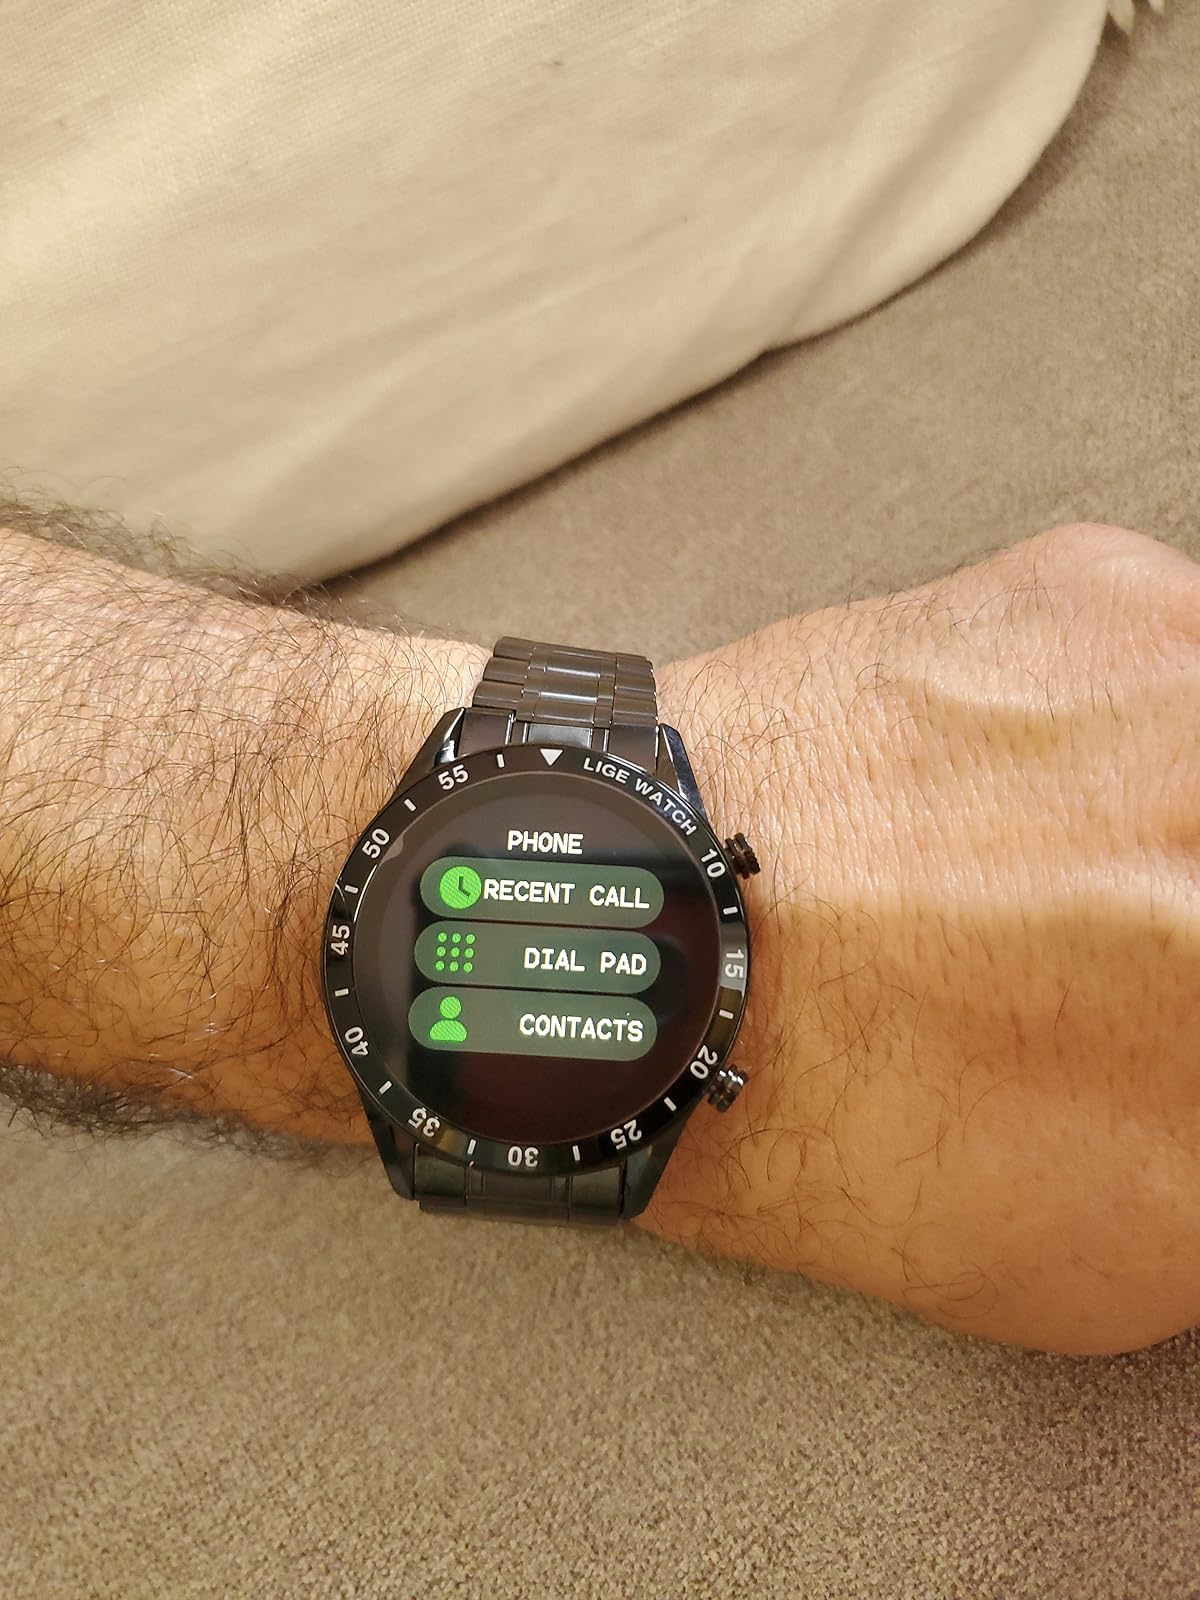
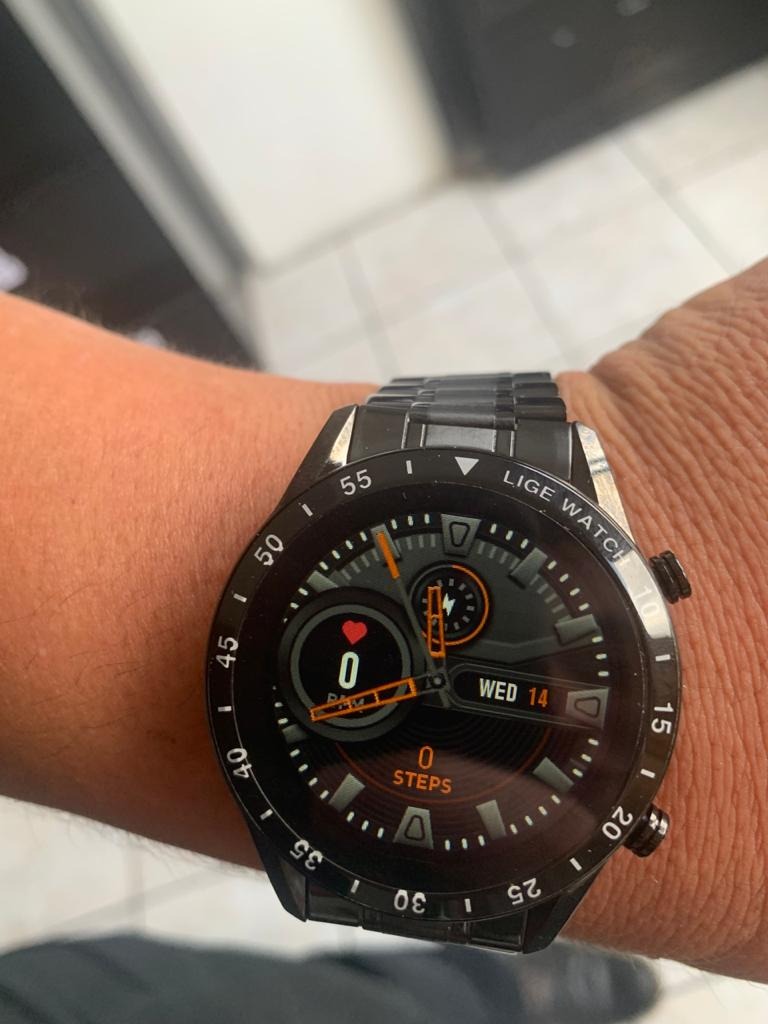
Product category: smartwatch
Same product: yes